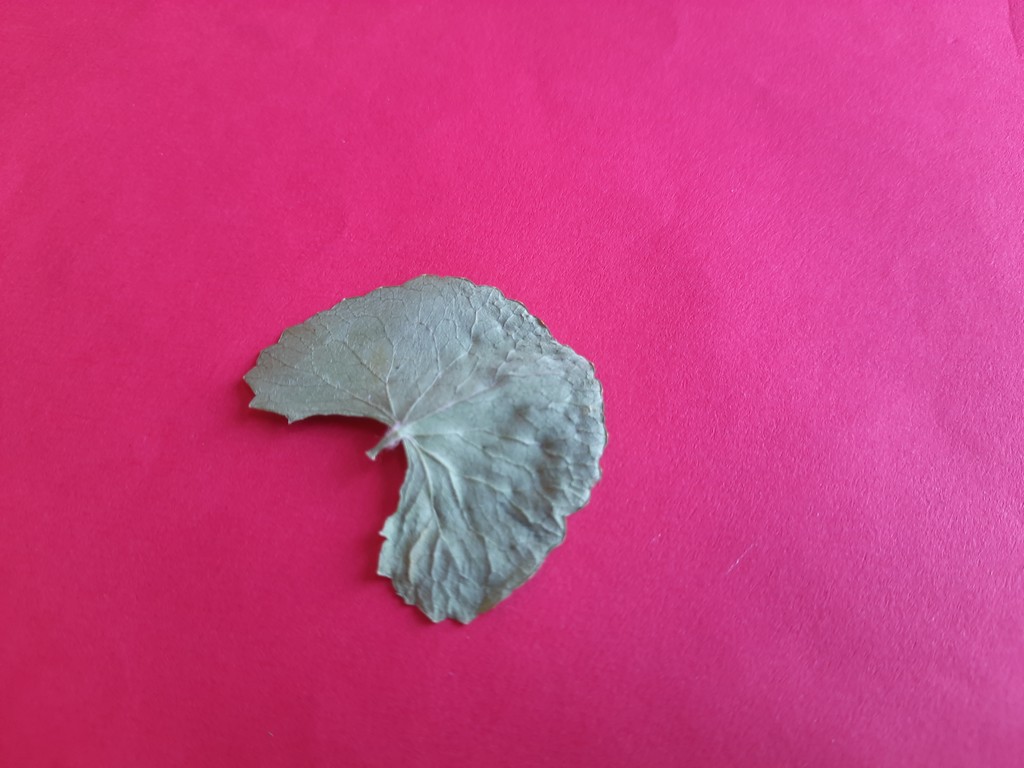
Label: Dried